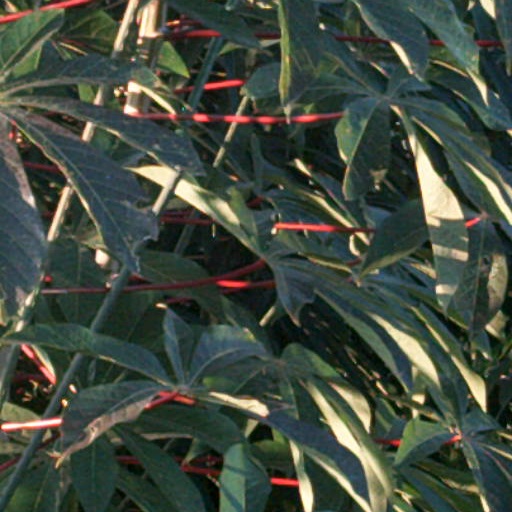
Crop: cassava